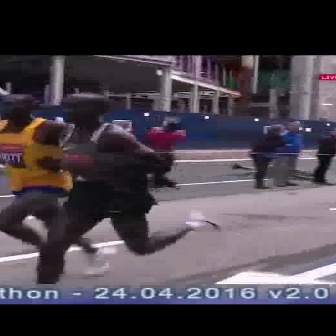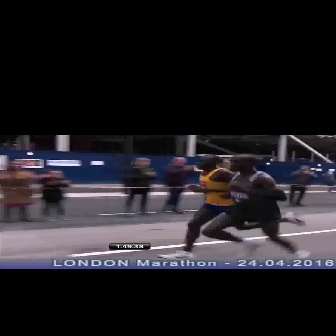
  Please identify the target specified by the bounding box [17,92,223,298] in the first image and locate it in the second image. Return the coordinates in [x_min,y_min,x_max,y_max] format.
Answer: [200,152,310,261]